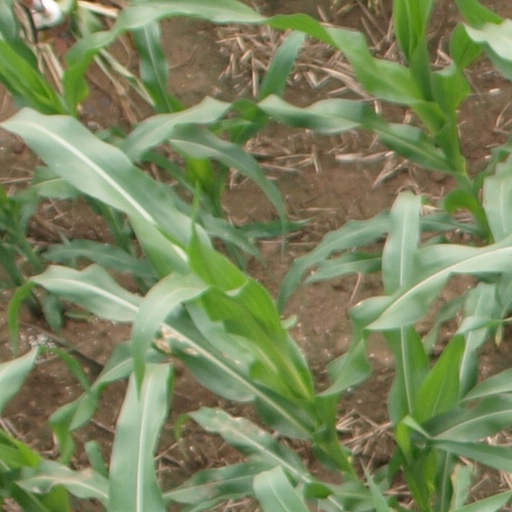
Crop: maize; corn